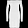
Label: Dress